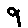
Label: 9